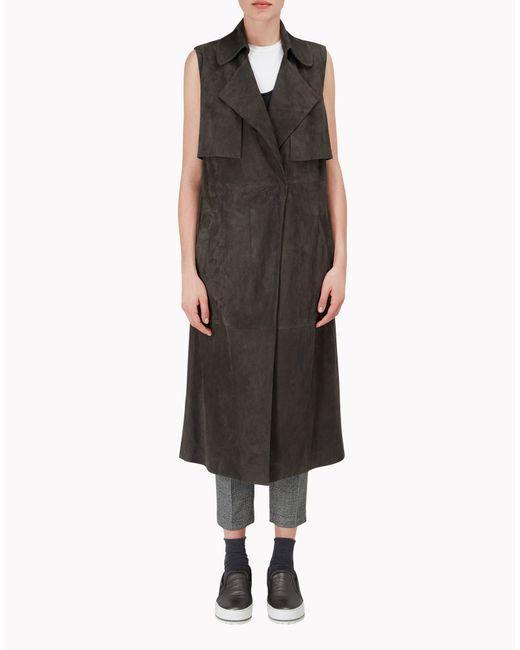
Olivgrüner Wintermantel für Damen